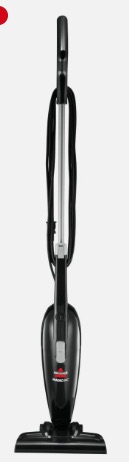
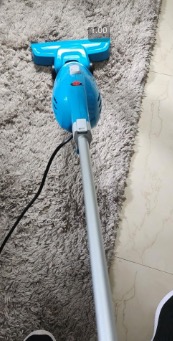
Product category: items_vacuum
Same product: no